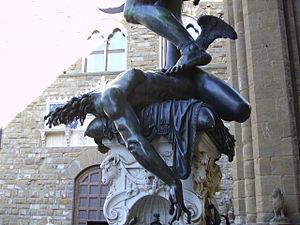
Persée tenant la tête de Méduse est une sculpture en bronze de Benvenuto Cellini, inaugurée en 1554 sous la Loggia des Lanzi, sur la Piazza della Signoria à Florence. Elle est considérée comme l'un des chefs-d’œuvre de la Renaissance artistique.